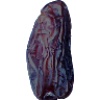
Label: Dates 1